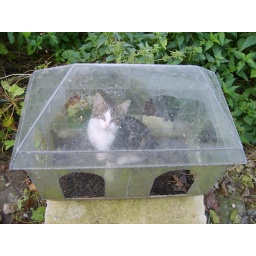
life in a glass house